John Moses (Norwegian politician)

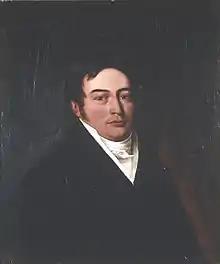
John Moses

John Moses (16 April 1781 – 29 January 1849) was a Norwegian merchant who served as a representative at the Norwegian Constituent Assembly in 1814.